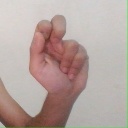
अक्षर: ढ